Washington Court

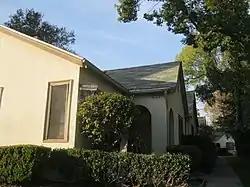

Washington Court is a bungalow court located at 475 E. Washington Blvd. in Pasadena, California. The court consists of six single-family homes arranged in an "L" shape; a common walkway and garden runs along the east side of the court, while a driveway on the west side accesses a rear garage. The homes are designed in the English Cottage Revival style and feature cross gabled roofs with wooden louvers at the gable ends, wooden trim and window moldings, and arched entrances with flared eaves. F. R. Finch commissioned the court in 1924; the homes cost $2,250 each to build.